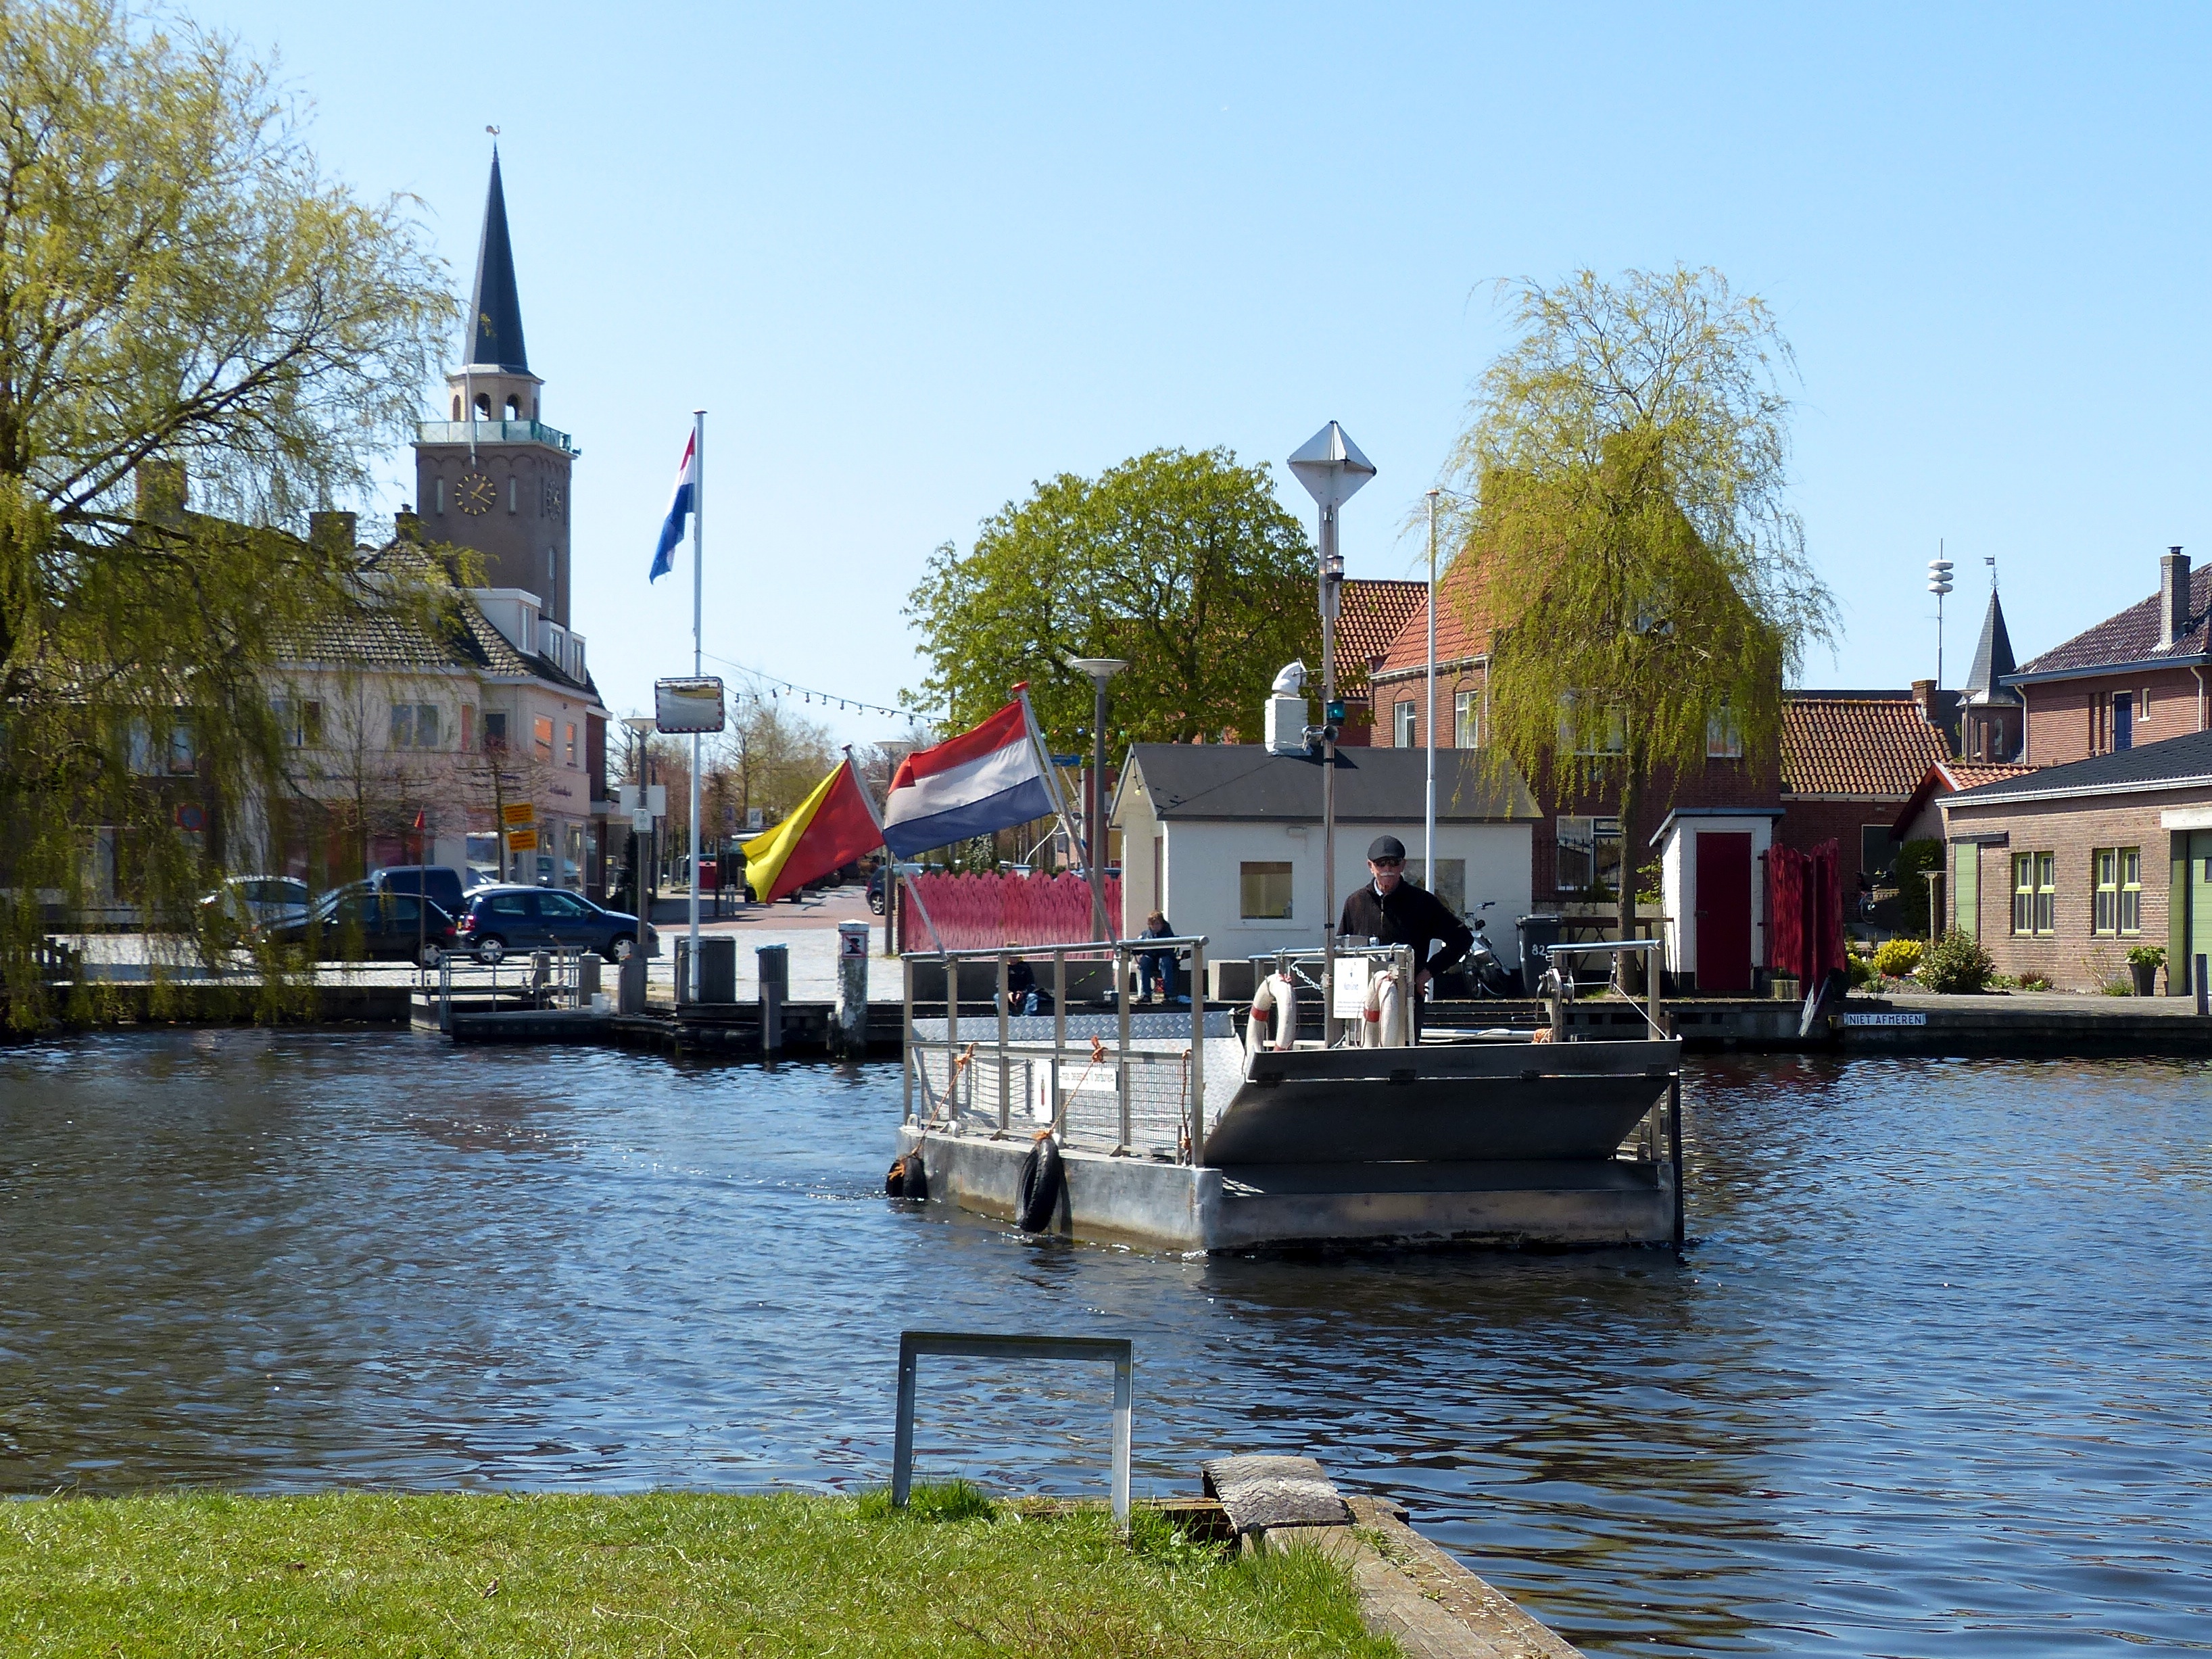
water, boat, town, river, canal, vacation, vehicle, harbor, tourism, waterway, body of water, ferry, holland, boating, biking, landform, geographical feature